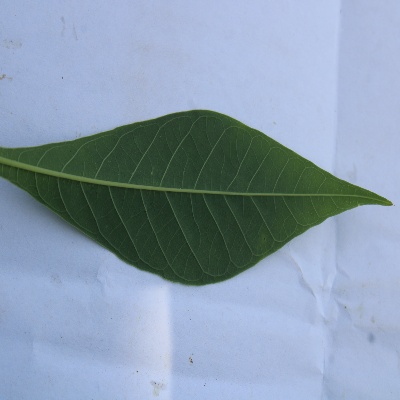
Crop: Cassava
Condition: healthy